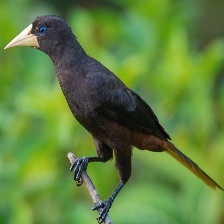
Species: CRESTED OROPENDOLA
Scientific name: PSAROCOLIUS DECUMANUS